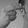
ASL letter: H